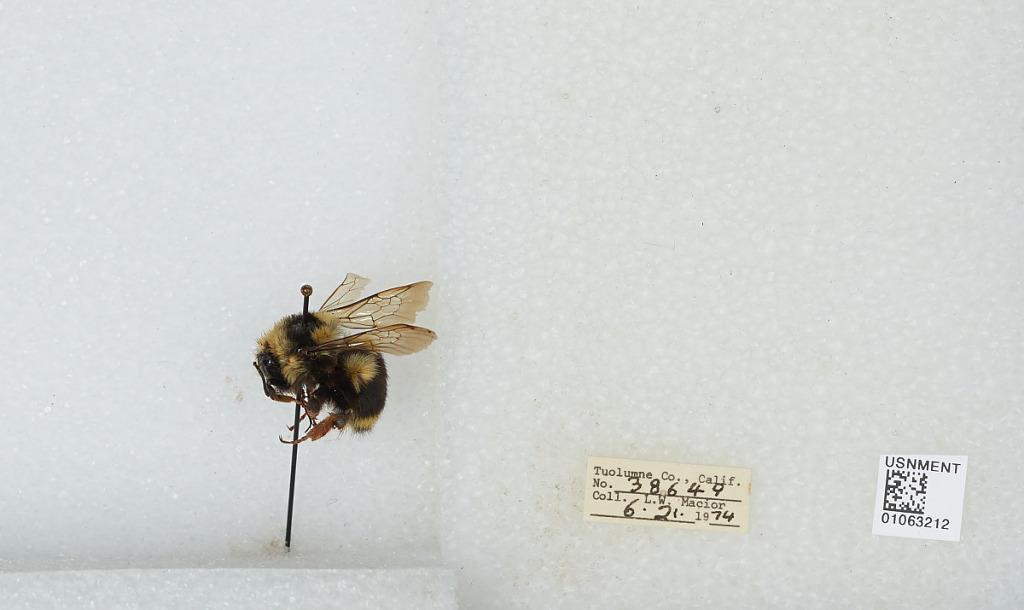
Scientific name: Bombus bifarius nearcticus
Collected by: L. Macior
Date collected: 1974-6-21
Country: United States
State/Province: California
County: Tuolumne
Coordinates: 38.02, -119.94